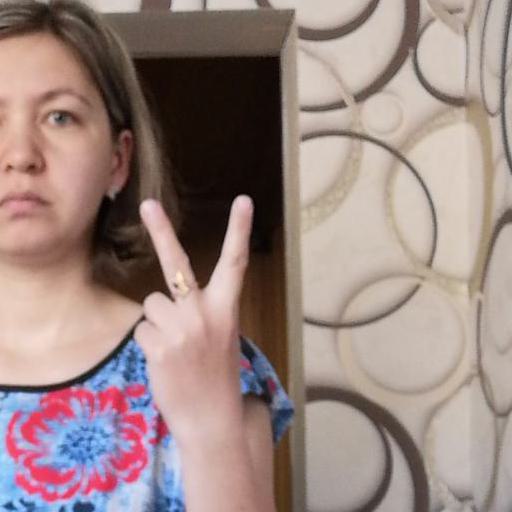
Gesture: peace_inverted